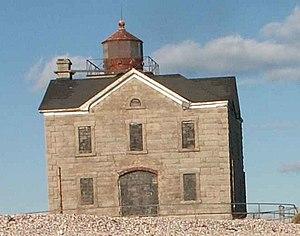
Le phare de Cedar Island, est un phare situé dans Cedar Point County Park, un parc de East Hampton sur Long Island, dans le comté de Suffolk.